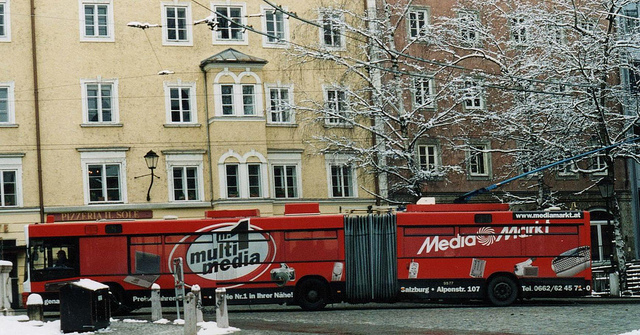
A bus with a second bus attached is driving down the street.

A long red bus driving past tall buildings.

an extra long bus is driving through the city

Extended stretched red bus with advertising on the outside of it